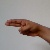
The image shows a hand gesture representing the letter 'H' in Indian Sign Language.